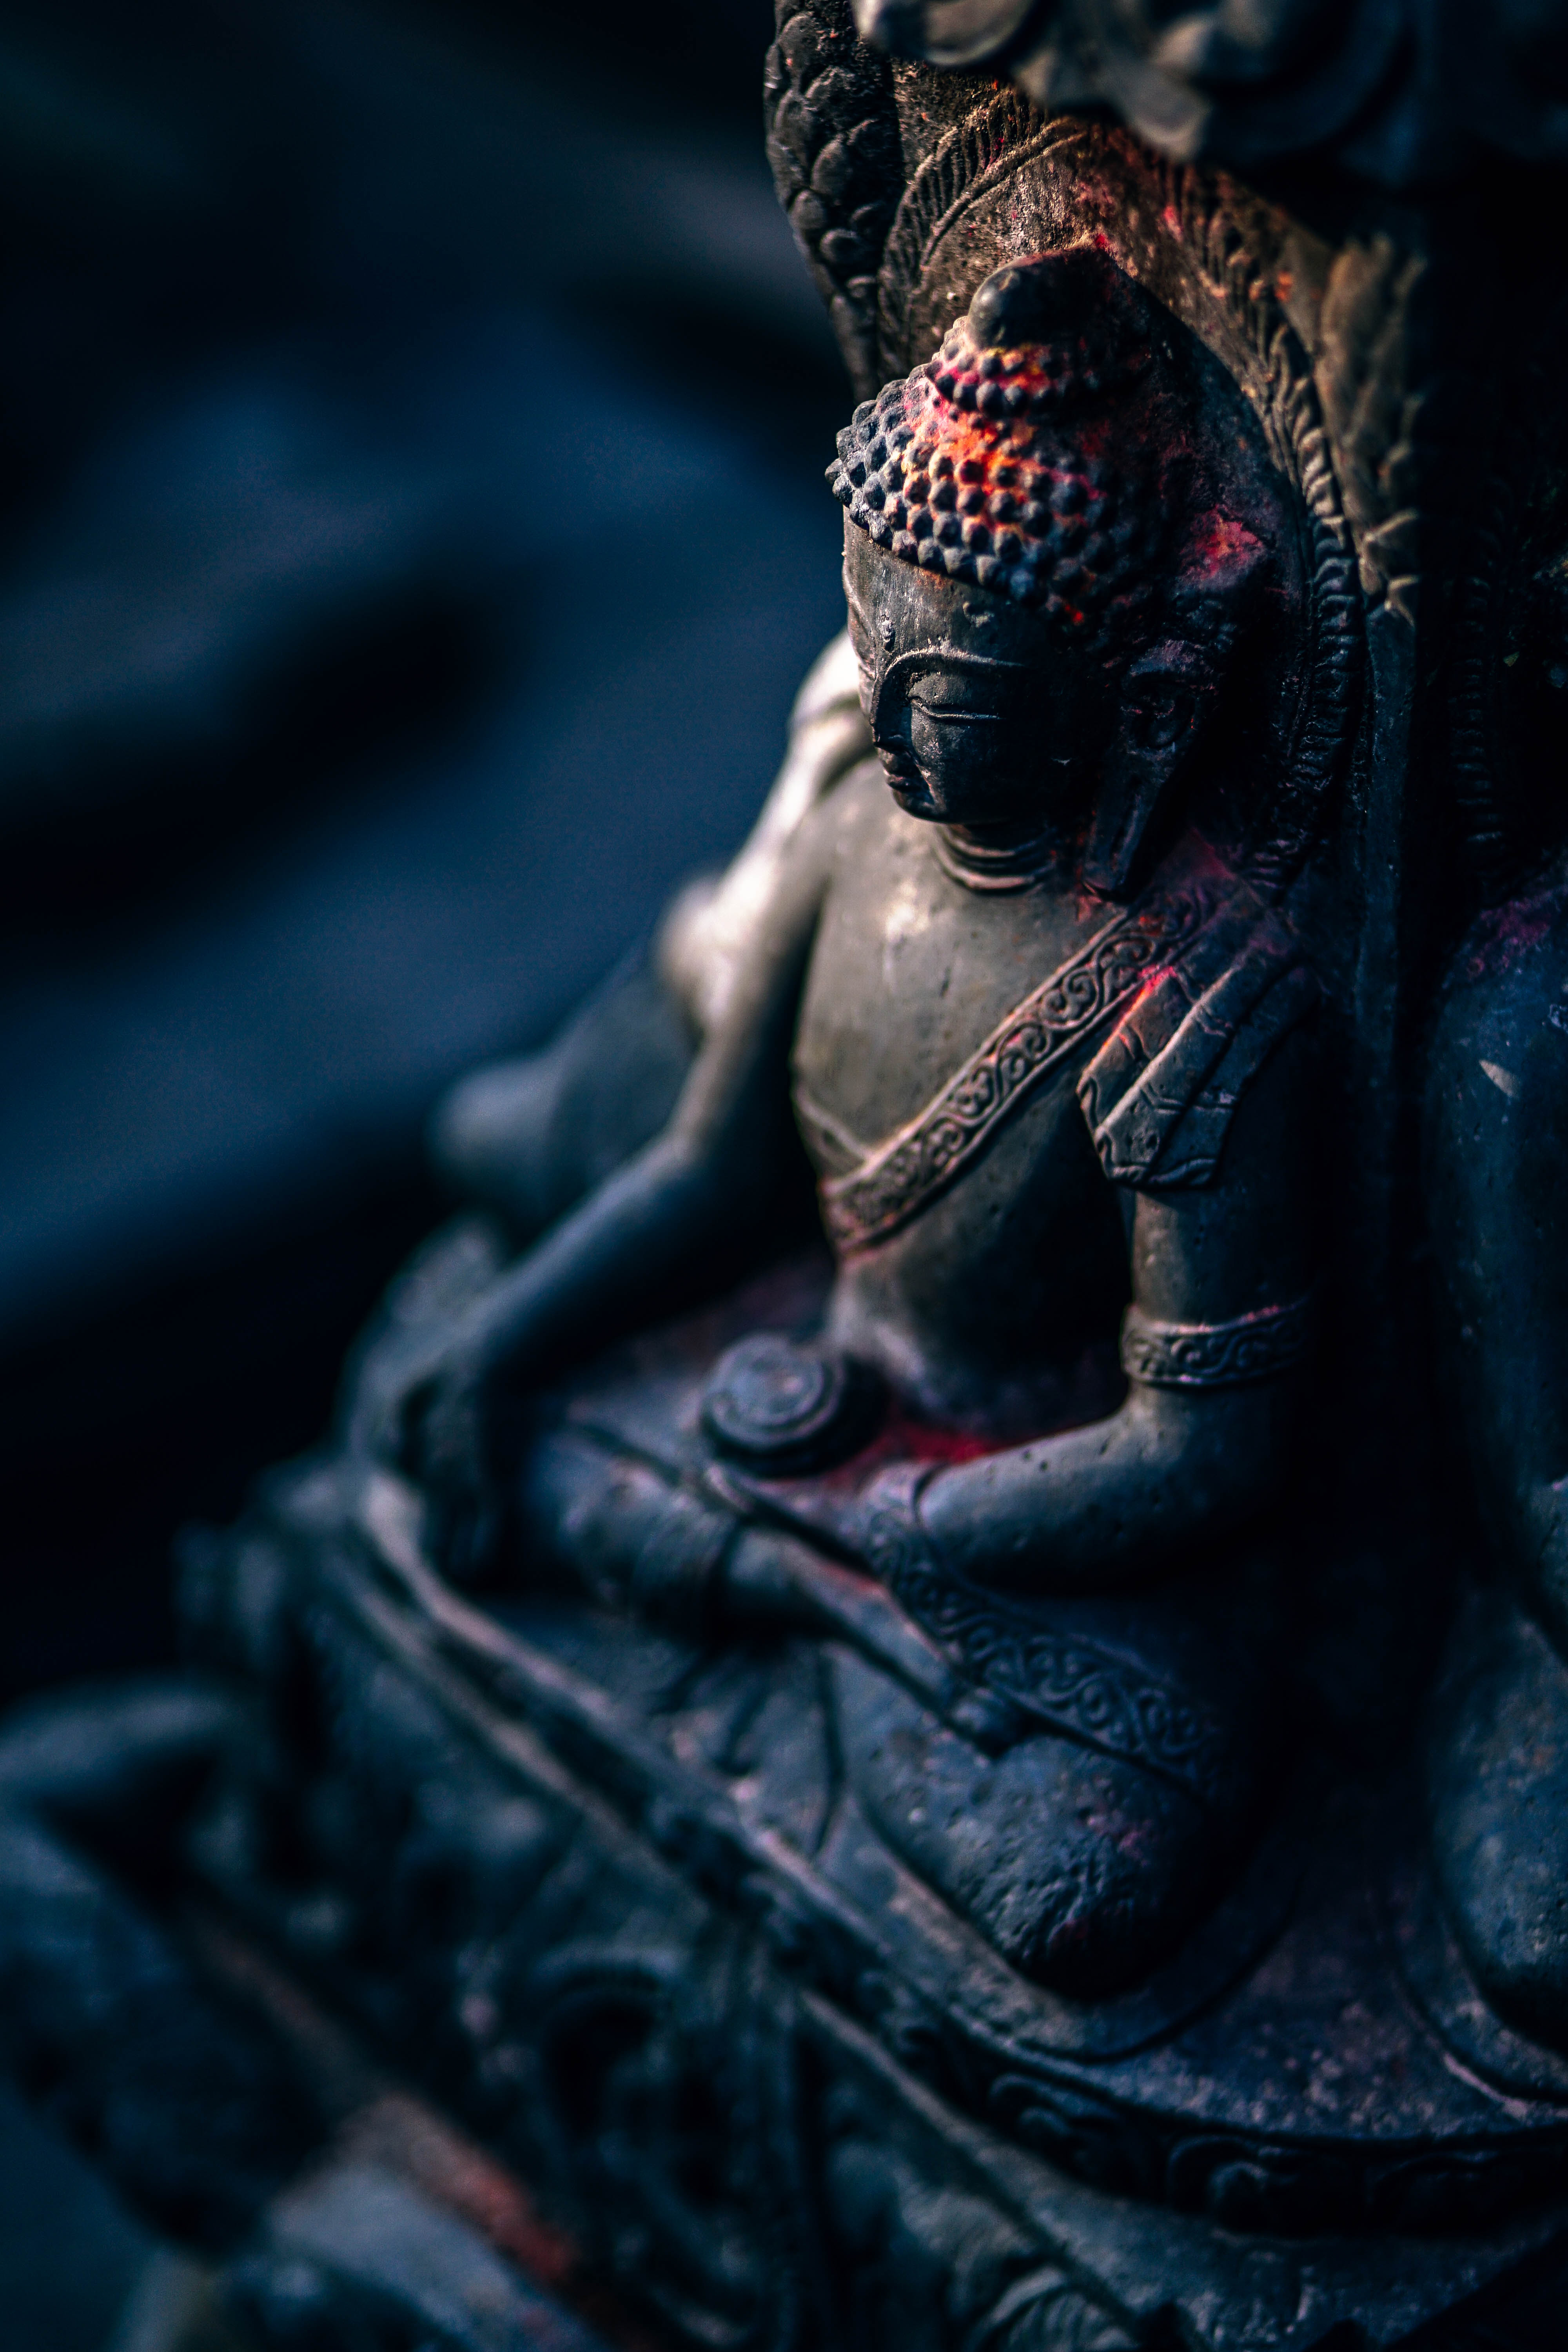
monument, statue, darkness, sculpture, art, temple, mythology, fictional character